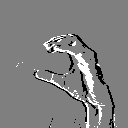
ASL letter: c